The Crossing (2014 film)

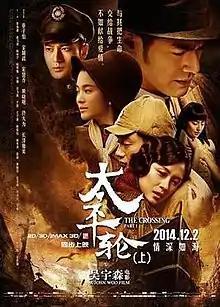
Theatrical poster

The Crossing is a 2014–2015 epic historical romance-war drama (part 1) and disaster film (part 2) directed by John Woo and written by Hui-Ling Wang. The film stars Zhang Ziyi, Takeshi Kaneshiro, Song Hye-kyo, Huang Xiaoming, Tong Dawei and Masami Nagasawa. A Chinese-Hong Kong co-production, the film is based on the sinking of the "Taiping" in 1949. The incident led to the deaths of over 1,500 passengers and crew. The film's first part was released in China on December 2, 2014. Part two was released on July 30, 2015.